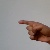
The image shows a hand gesture representing the letter 'G' in Indian Sign Language.